Palaeologan Renaissance

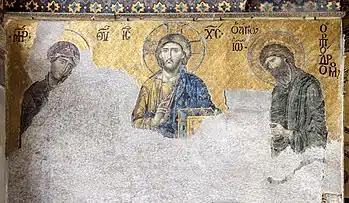
"Deesis" mosaic, from Hagia Sophia.

Michael VIII ordered work in Hagia Sophia, which had been converted to a place of Catholic worship by the Latin emperors. The church was re-furnished for the performance of Orthodox rites, and a colossal mosaic of the "Deesis", 5.2 meters in length and 6 meters wide, was installed in its south gallery. Among the other objects of Michael's patronage were the Blachernae Palace and several sections of the city defenses, along with public service projects. Private patrons sponsored restorations of Constantinople's churches, many of which were maintained for the next two centuries even as the residential portions of the city fell into neglect.